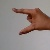
The image shows a hand gesture representing the letter 'Z' in Indian Sign Language.